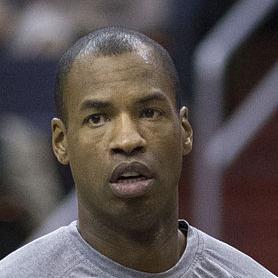
Age: 35